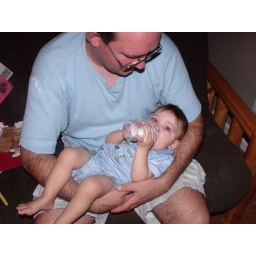
He only takes a bottle once in a blue moon.